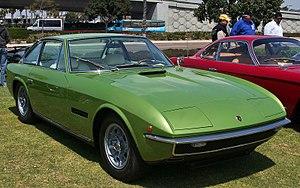
Lamborghini est un constructeur automobile fondé en 1963 par l'industriel Ferruccio Lamborghini et installé à Sant'Agata Bolognese en Italie.
Lamborghini est un constructeur automobile fondé en 1963 par l'industriel Ferruccio Lamborghini et installé à Sant'Agata Bolognese en Italie.